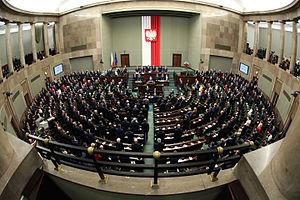
La Pologne, en forme longue république de Pologne, est un État d'Europe centrale, frontalier avec l'Allemagne à l'ouest, la Tchéquie au sud-ouest, la Slovaquie au sud, l'Ukraine à l'est-sud-est et la Biélorussie à l'est-nord-est, enfin la Lituanie et l'enclave russe de Kaliningrad au nord-est. Avec une population de 38 millions d'habitants, la Pologne est le trente-quatrième pays le plus peuplé au monde. Elle est divisée en voïvodies, elles-mêmes subdivisées en districts puis en communes. C'est une république parlementaire qui a pour monnaie nationale le złoty. Elle est membre de l'Union européenne depuis le 1ᵉʳ mai 2004, du Conseil de l'Europe, du groupe de Visegrád, de l'Organisation mondiale du commerce et de l'Organisation des Nations unies.